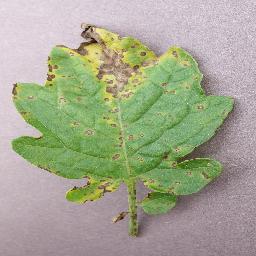
Label: Tomato___Septoria_leaf_spot